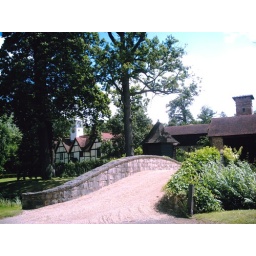
Clock tower by bridge at Belvedere (now AHMIBAH) Farm by Coworth Park. D.Allen vivitar 5199 5mp